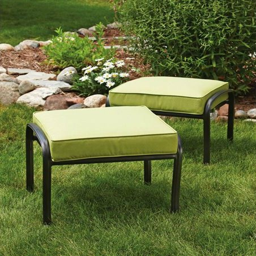
from magazine straight to your patio !